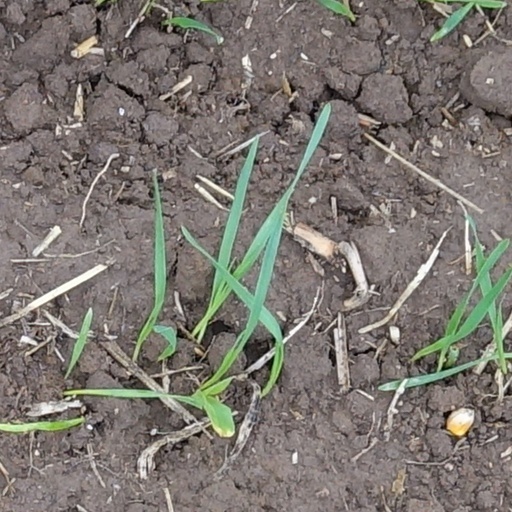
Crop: wheat